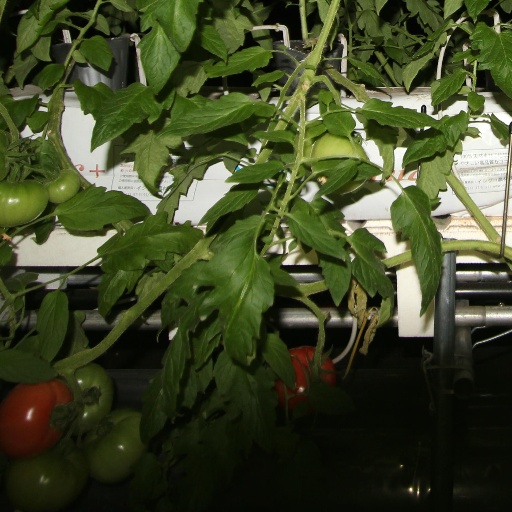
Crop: tomato